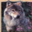
Label: wolf